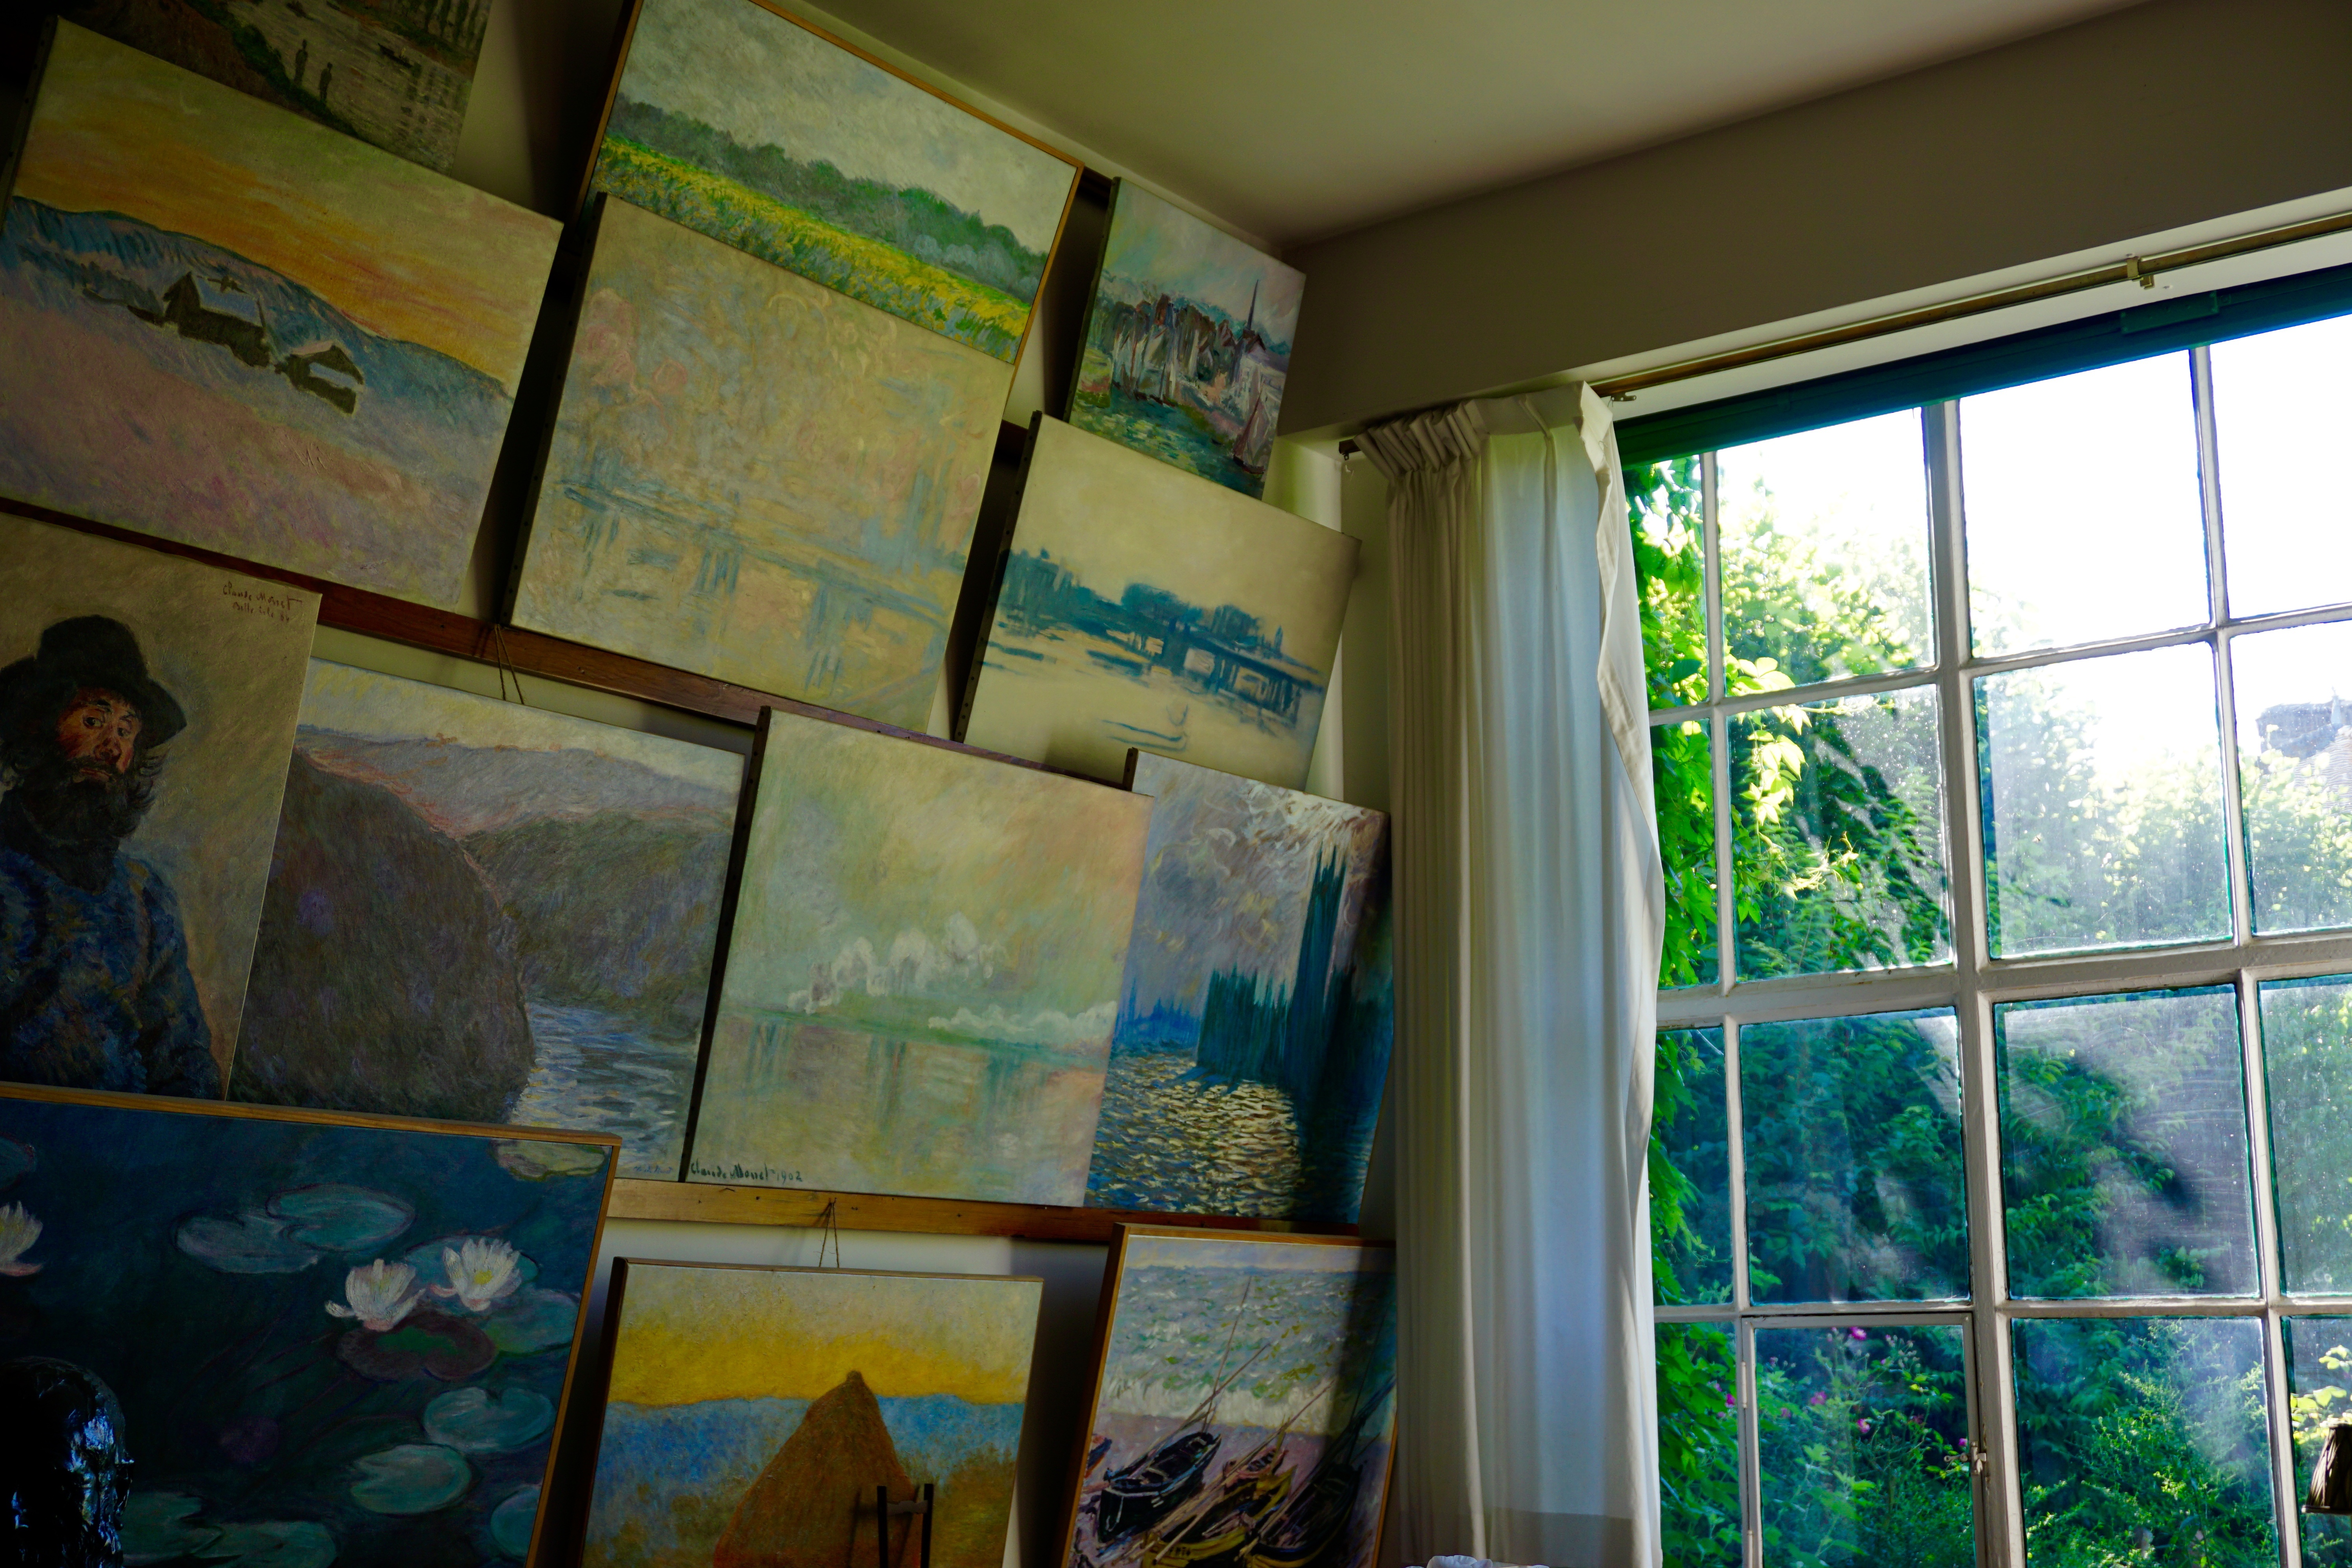
house, window, wall, room, interior design, art, mural, tourist attraction